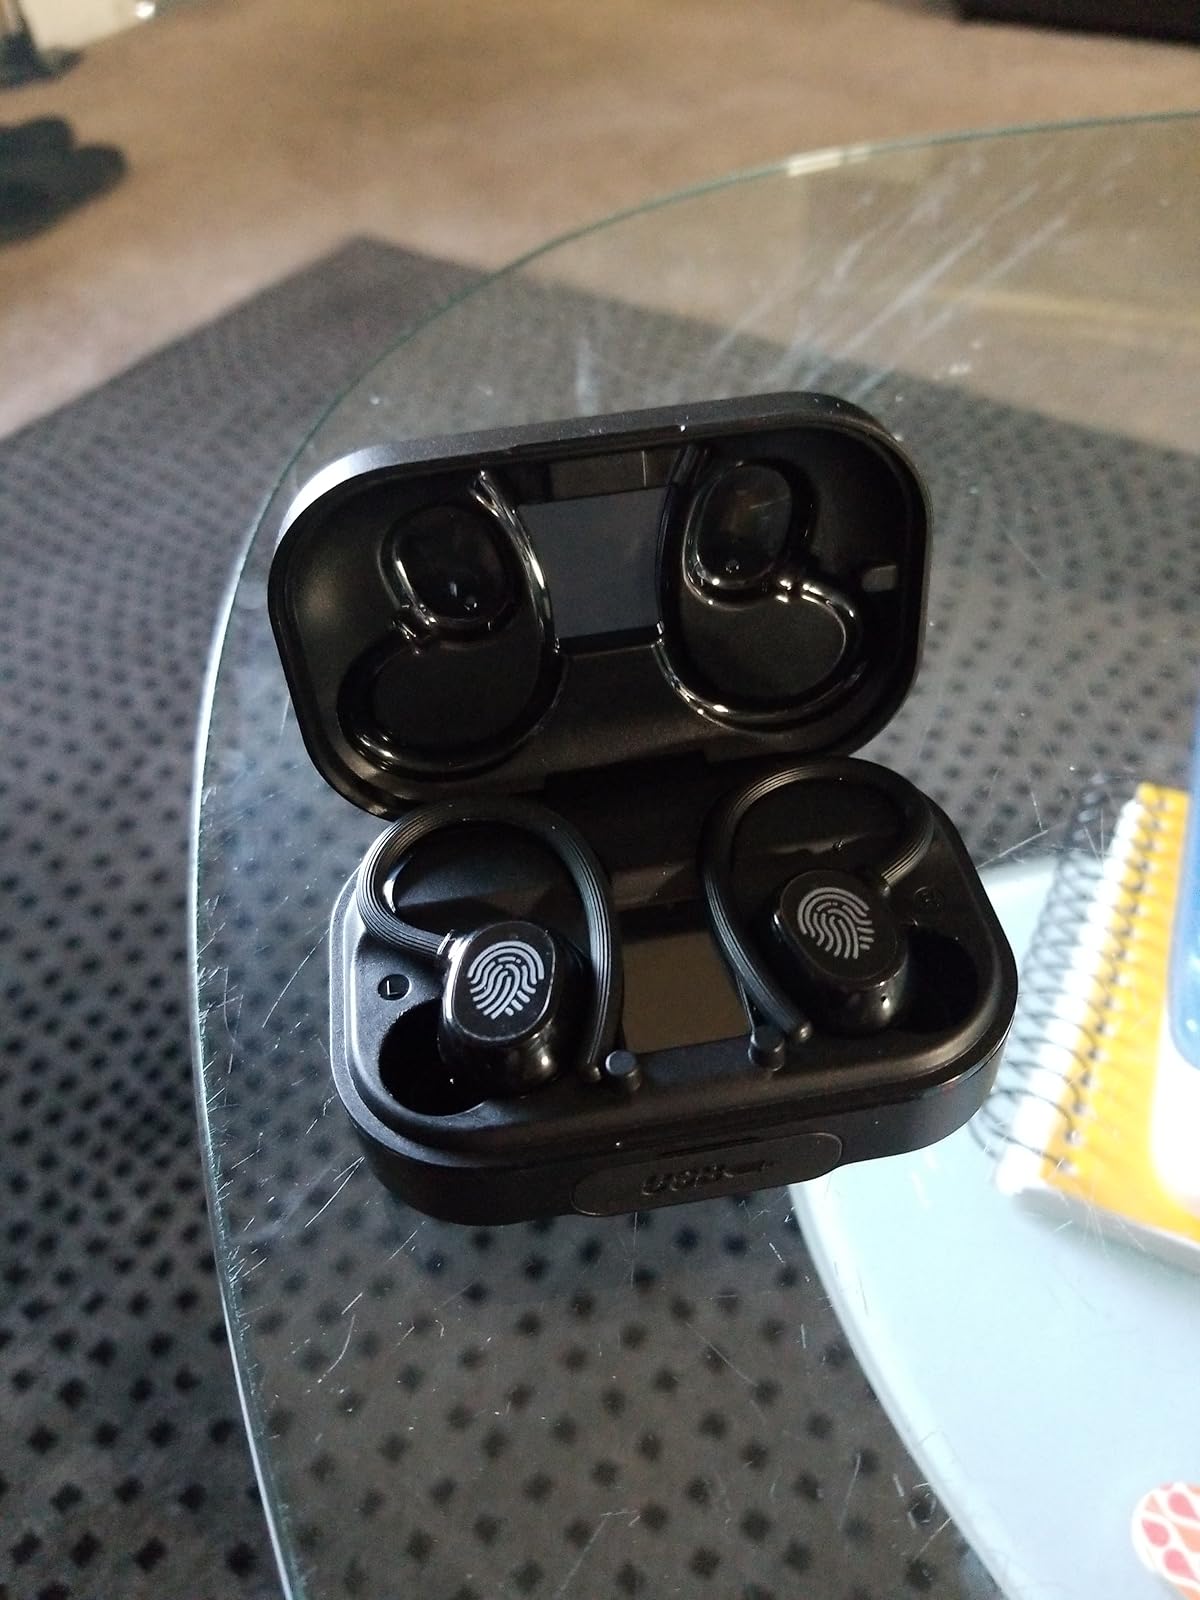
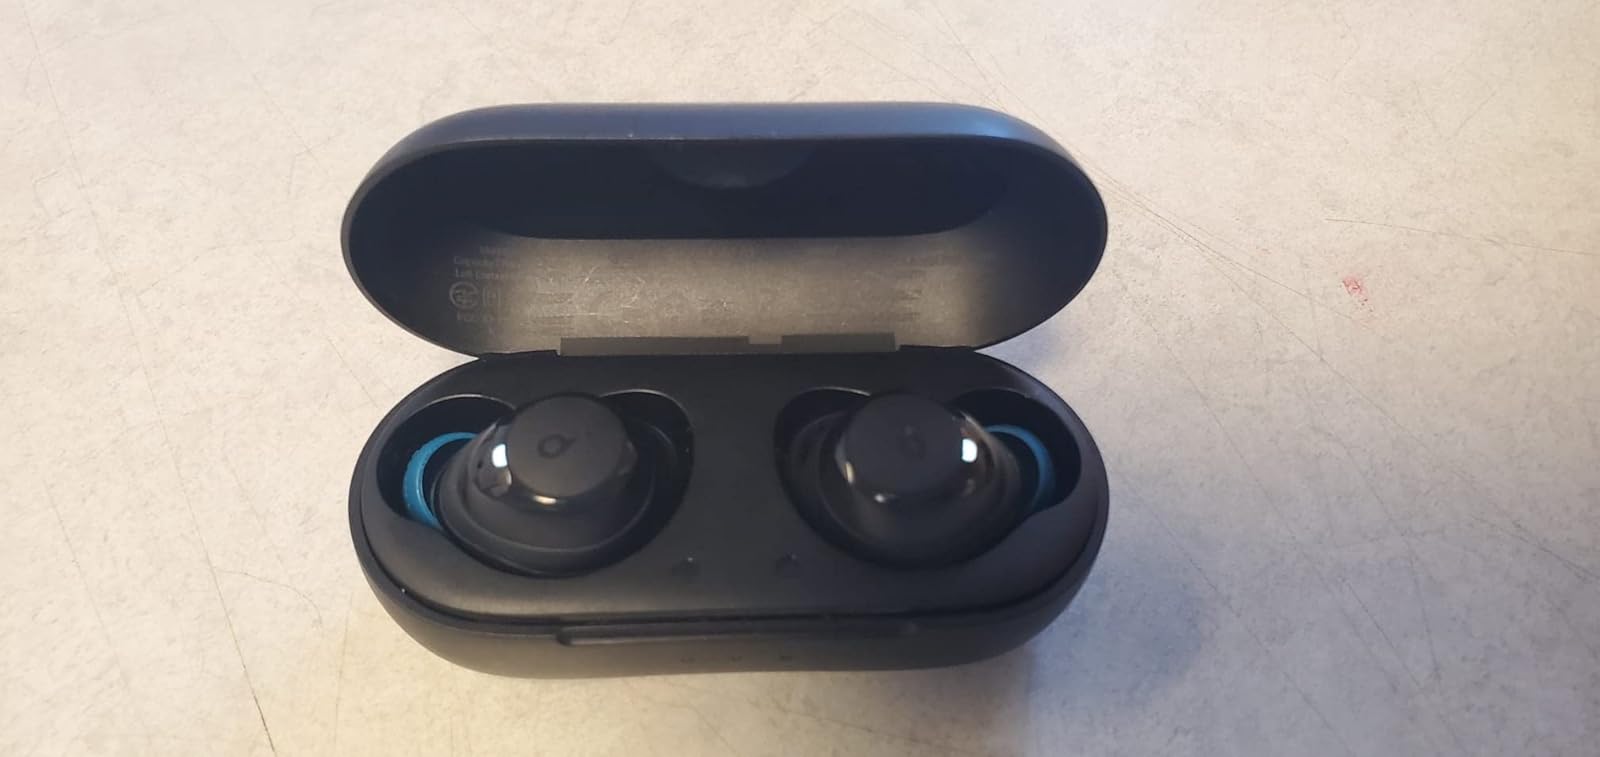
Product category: earbuds
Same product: no